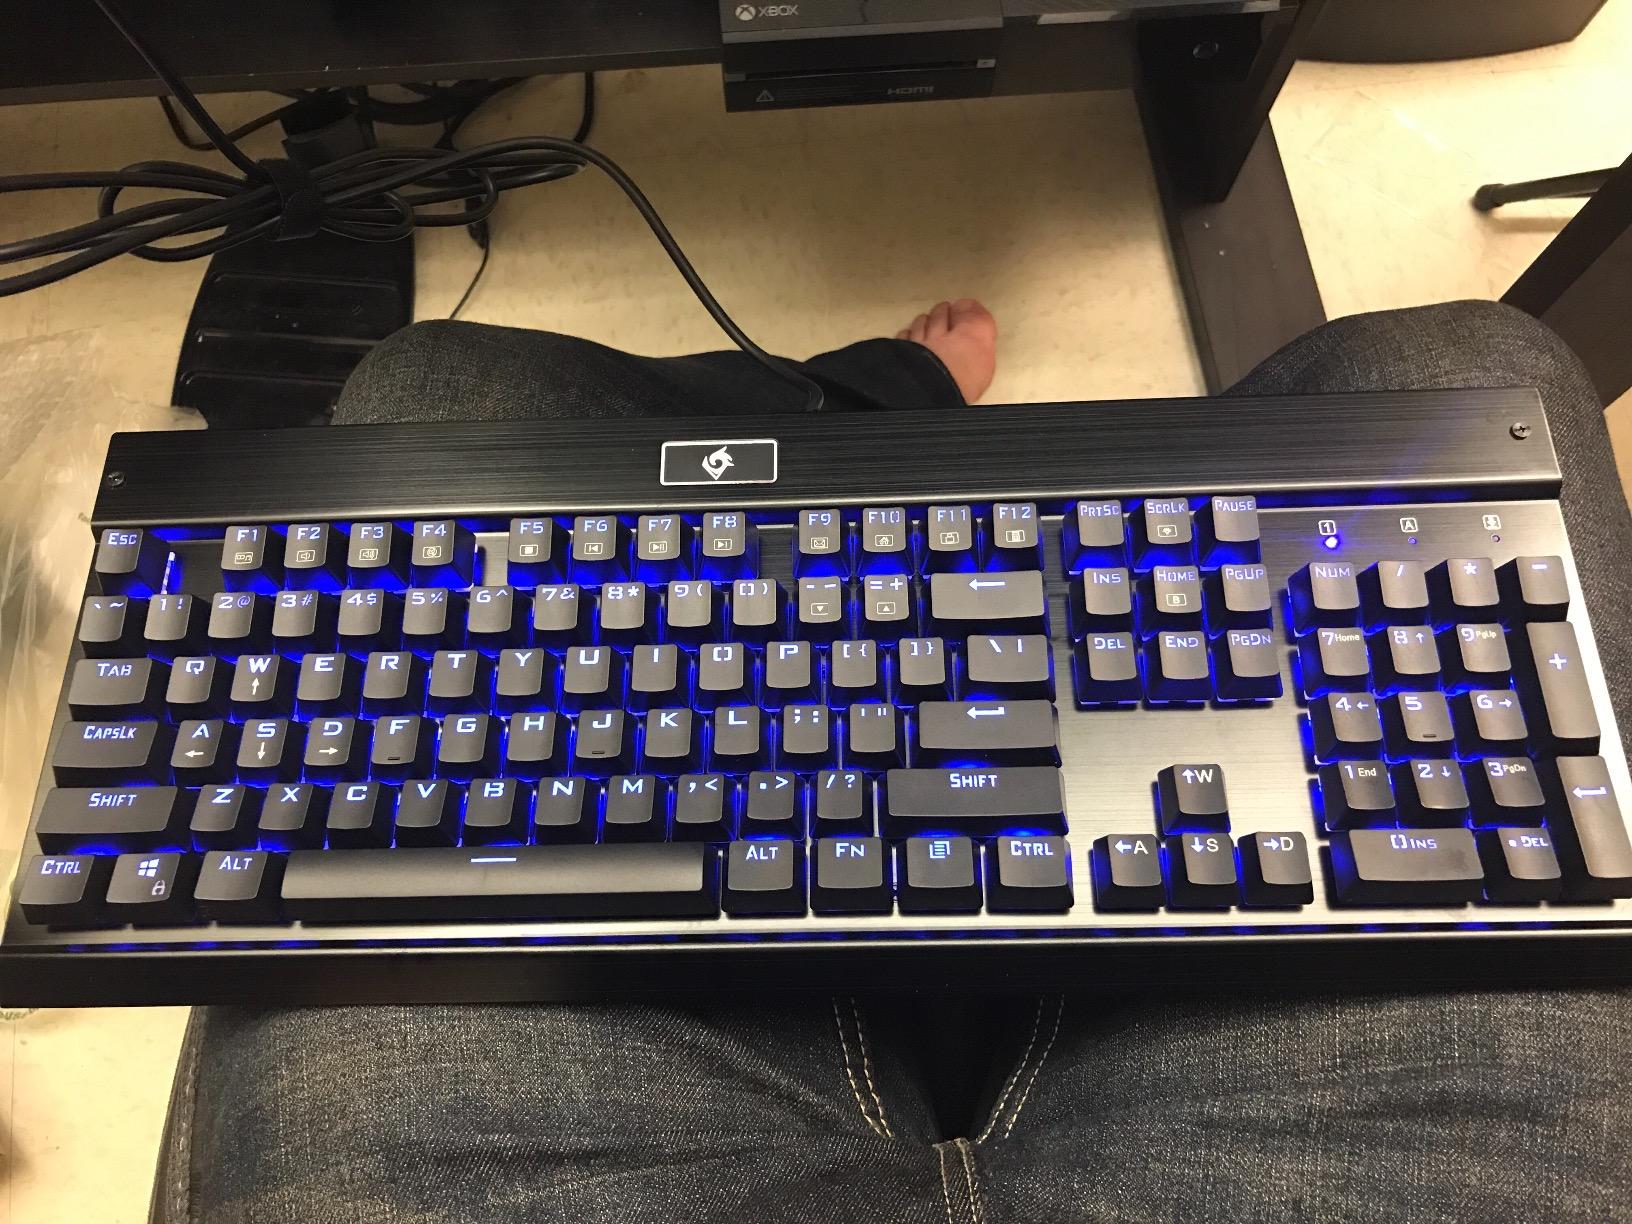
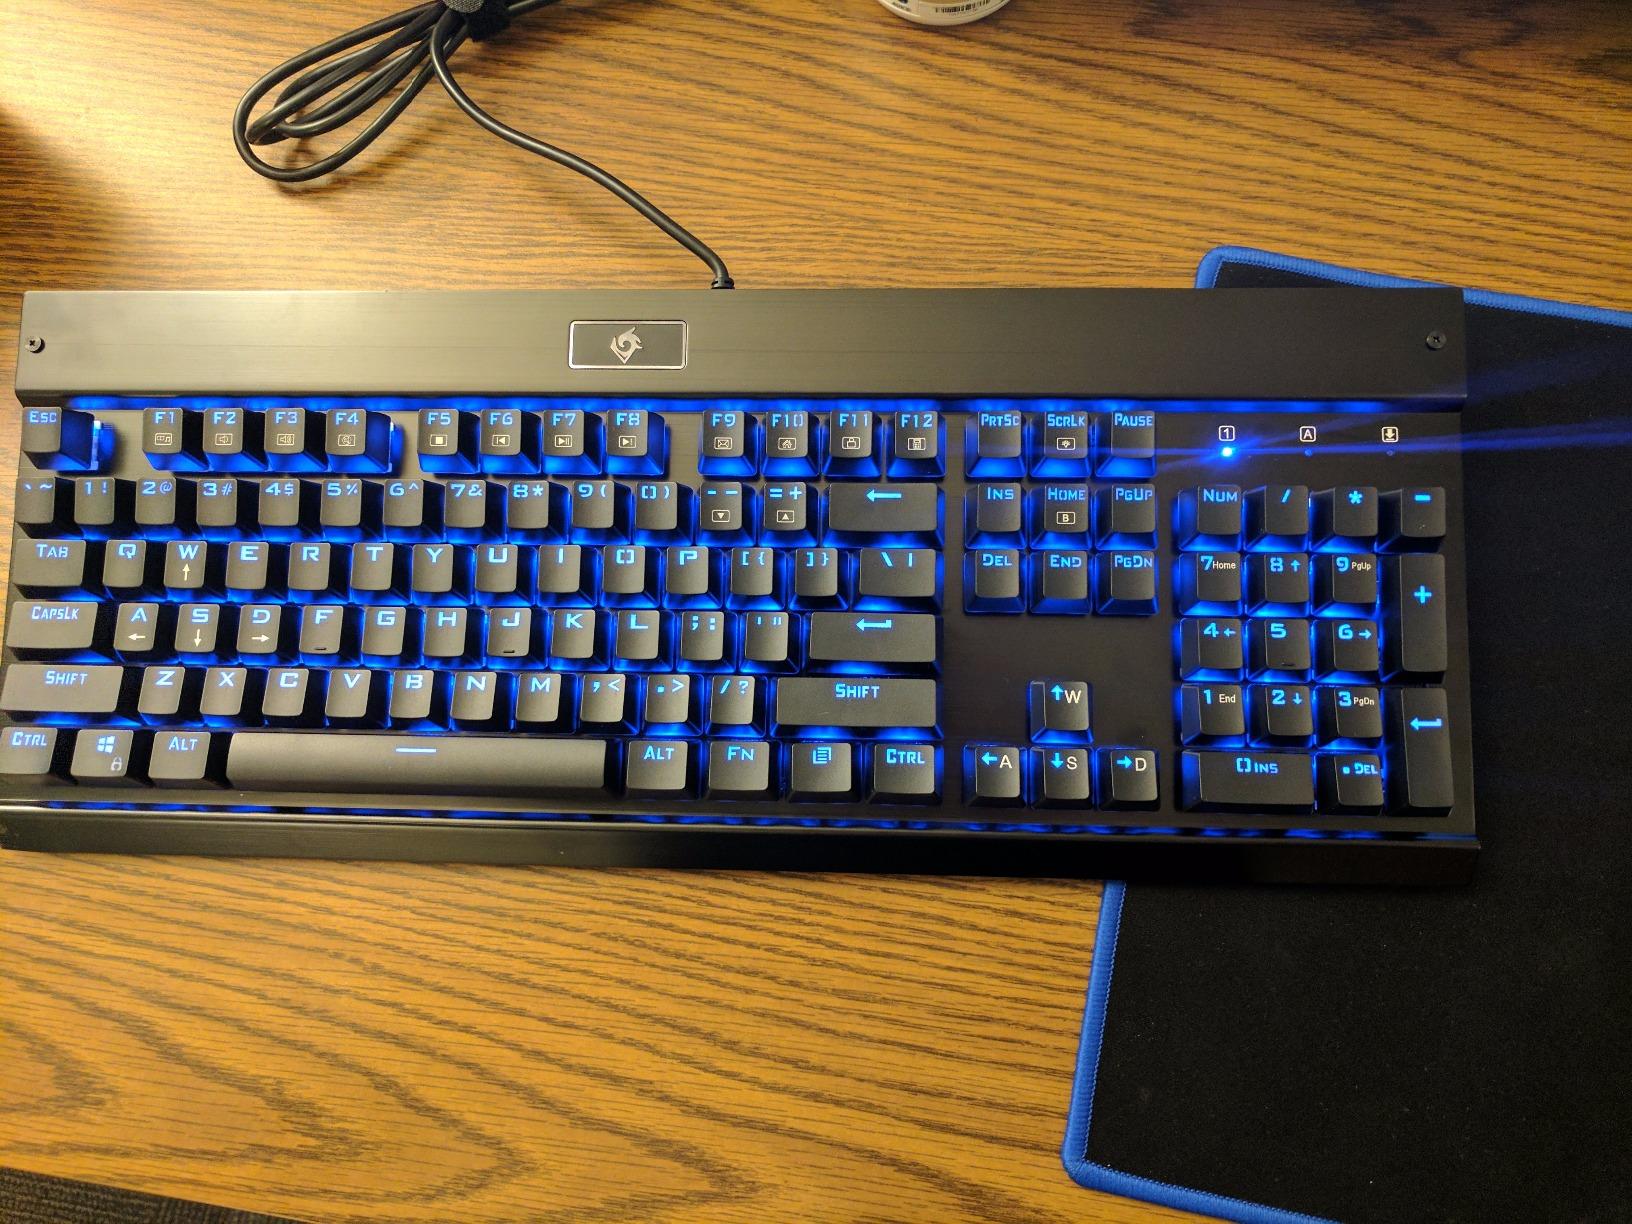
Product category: keyboard
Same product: yes